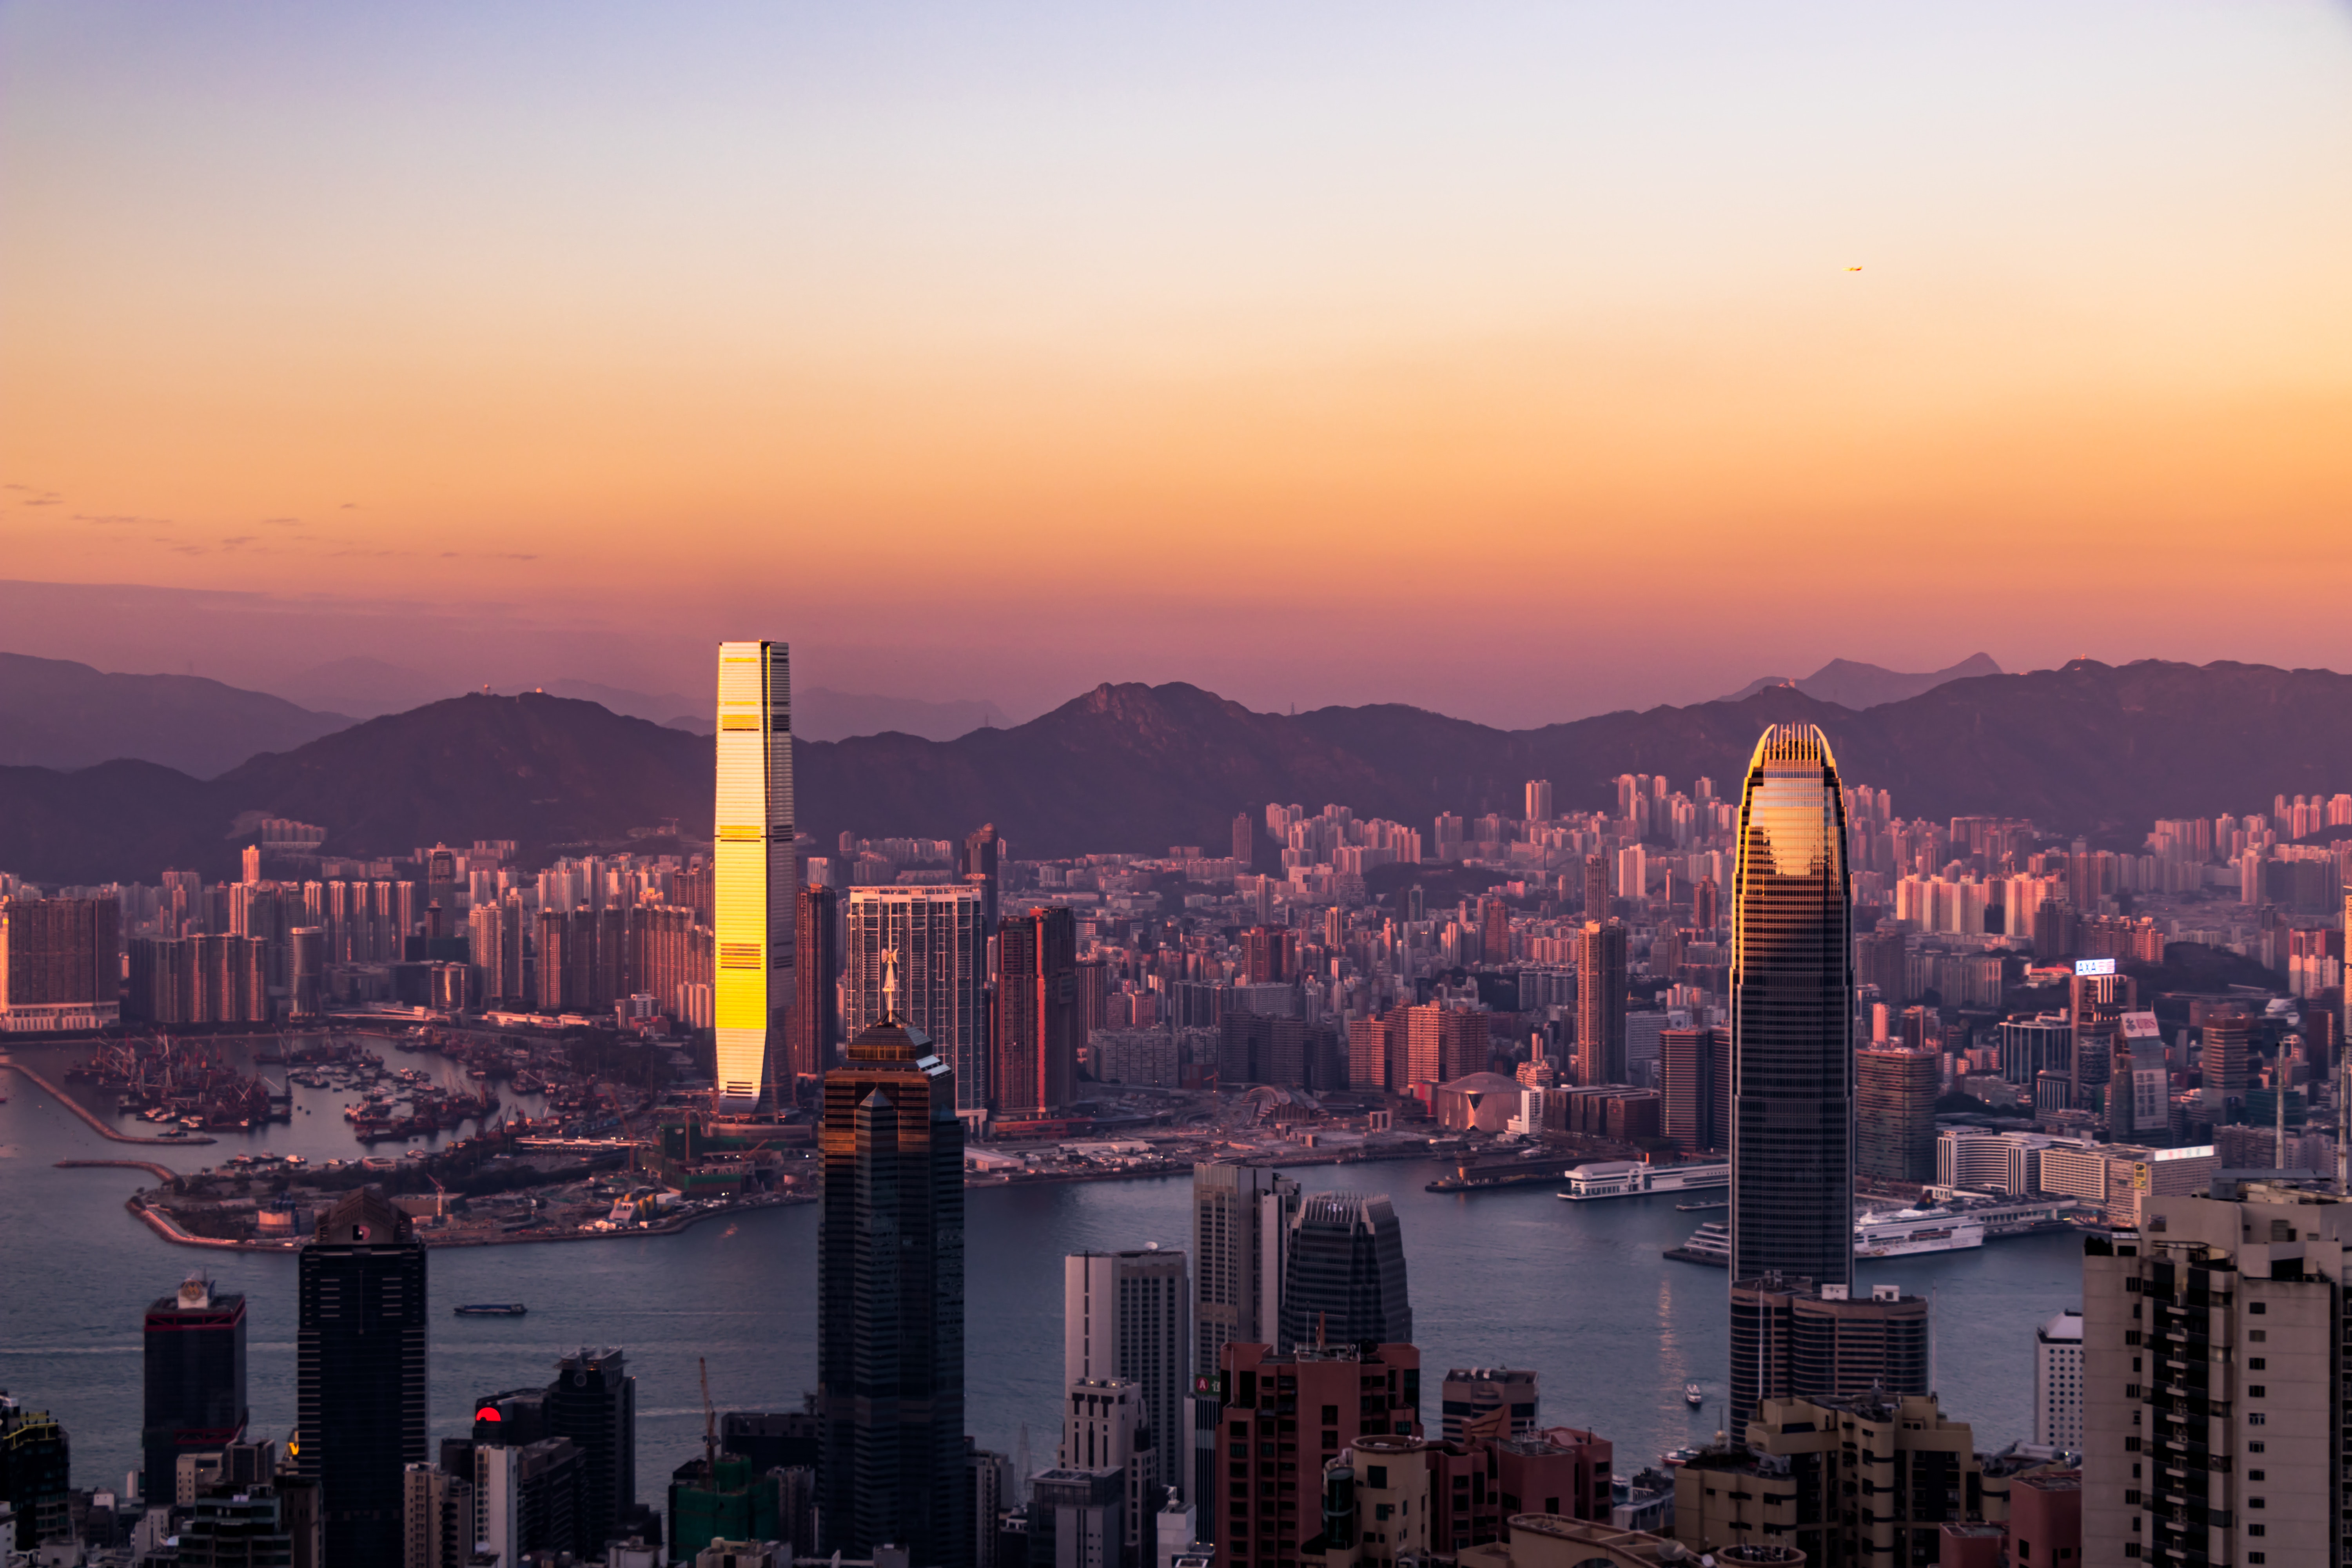
metropolitan area, cityscape, city, urban area, metropolis, sky, skyscraper, skyline, human settlement, landmark, tower block, daytime, downtown, dusk, evening, morning, building, sunset, horizon, tower, cloud, night, afterglow, architecture, real estate, sunrise, mixed use, photography, tourism, dawn, panorama, landscape, hill, mountain, mountain range, world